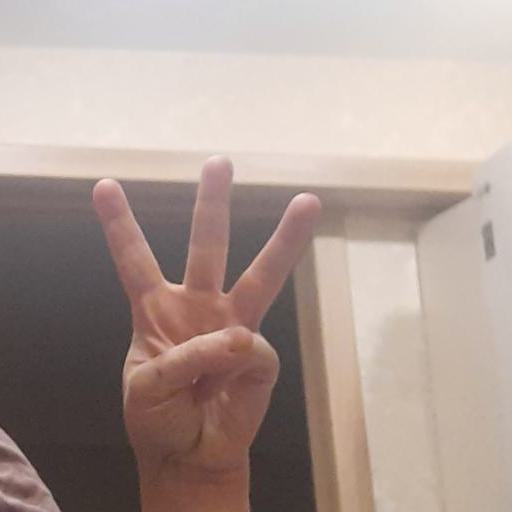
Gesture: three